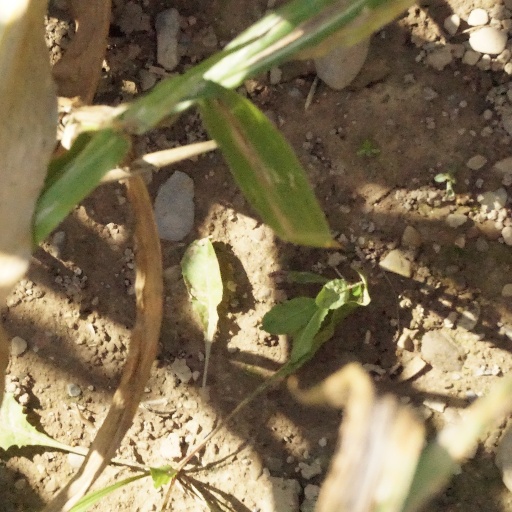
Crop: maize; corn